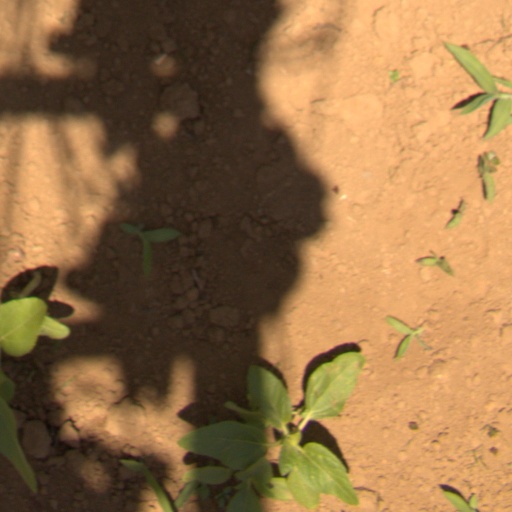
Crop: Jerusalem artichoke